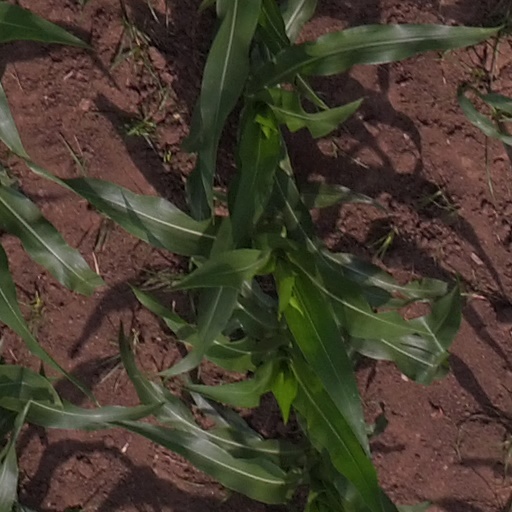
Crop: maize; corn